The Stranger from Texas

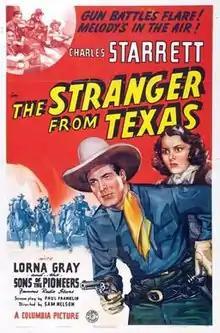
Theatrical poster for the film

The Stranger from Texas is a 1939 American Western film directed by Sam Nelson and starring Charles Starrett, Lorna Gray and the Sons of the Pioneers.